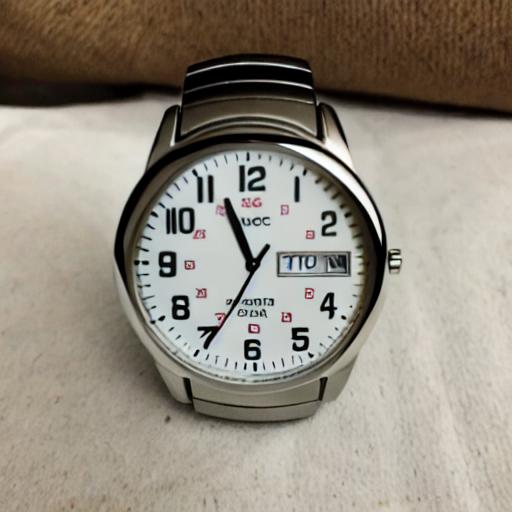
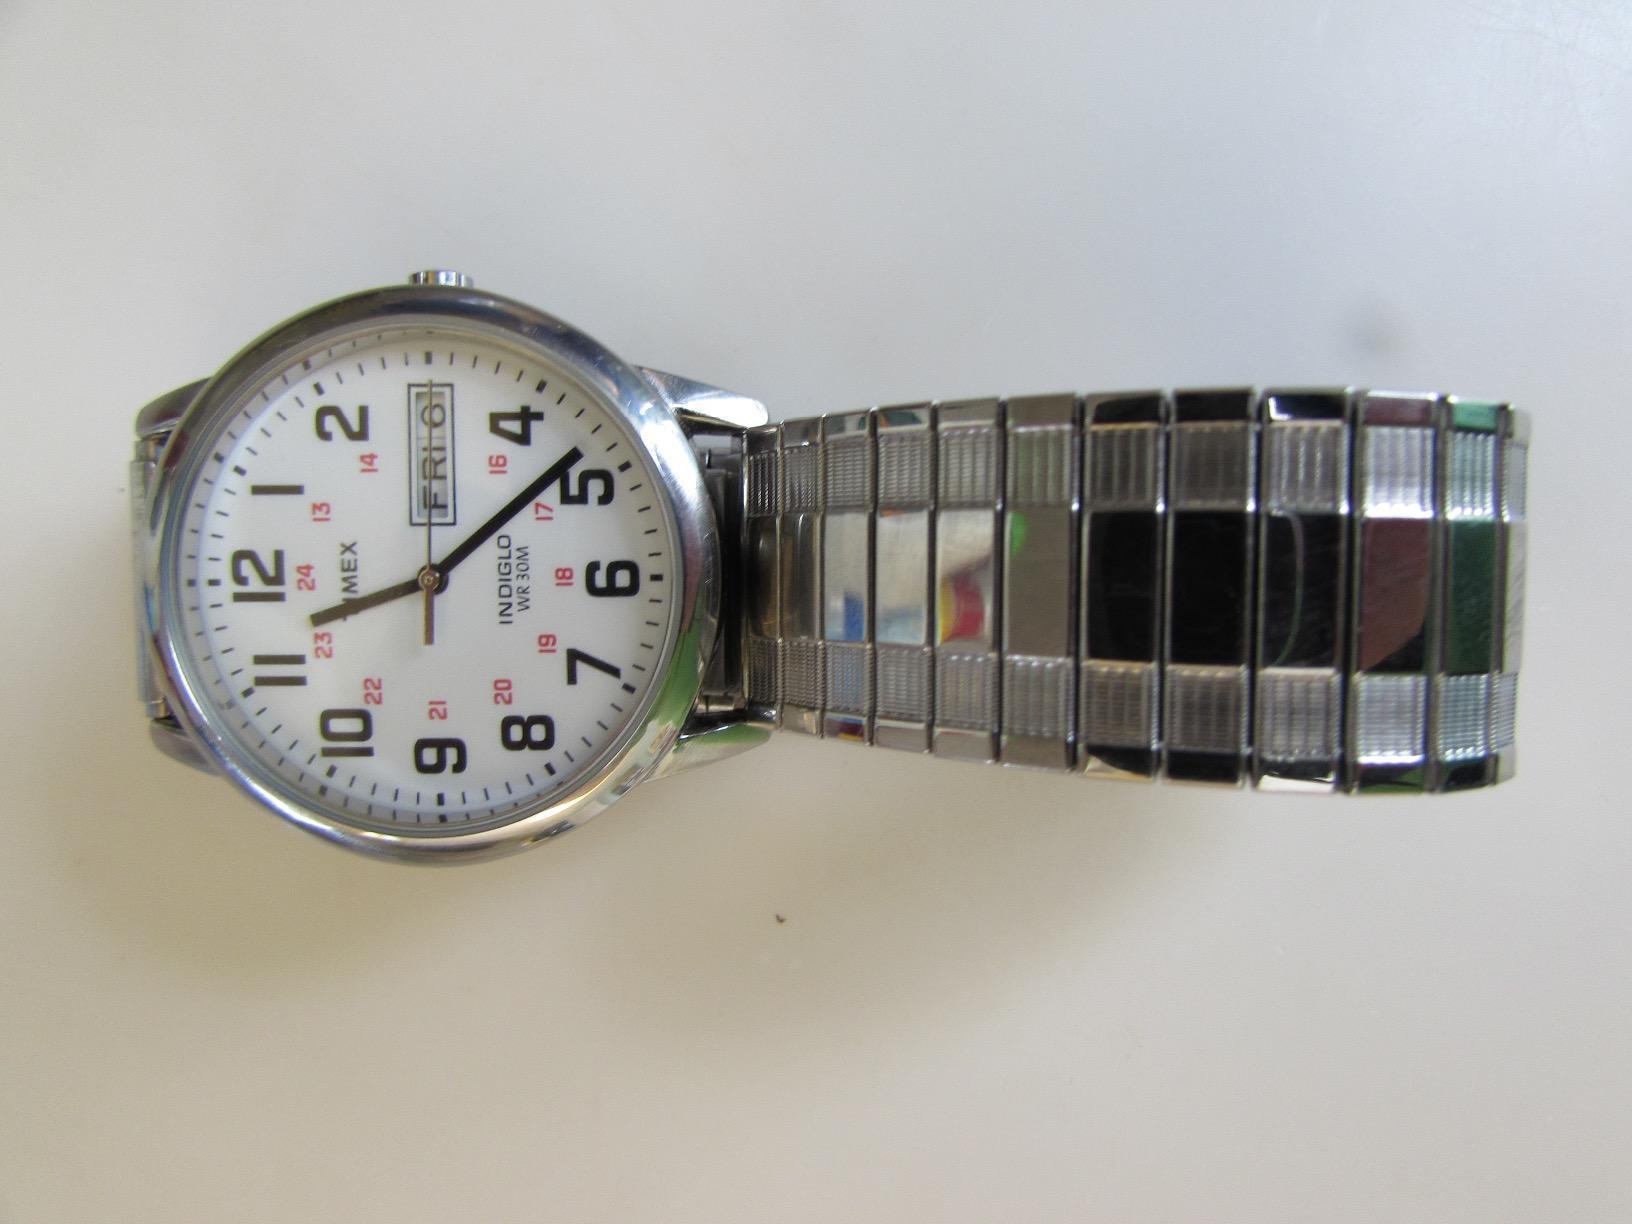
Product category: accessories_watch
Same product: no